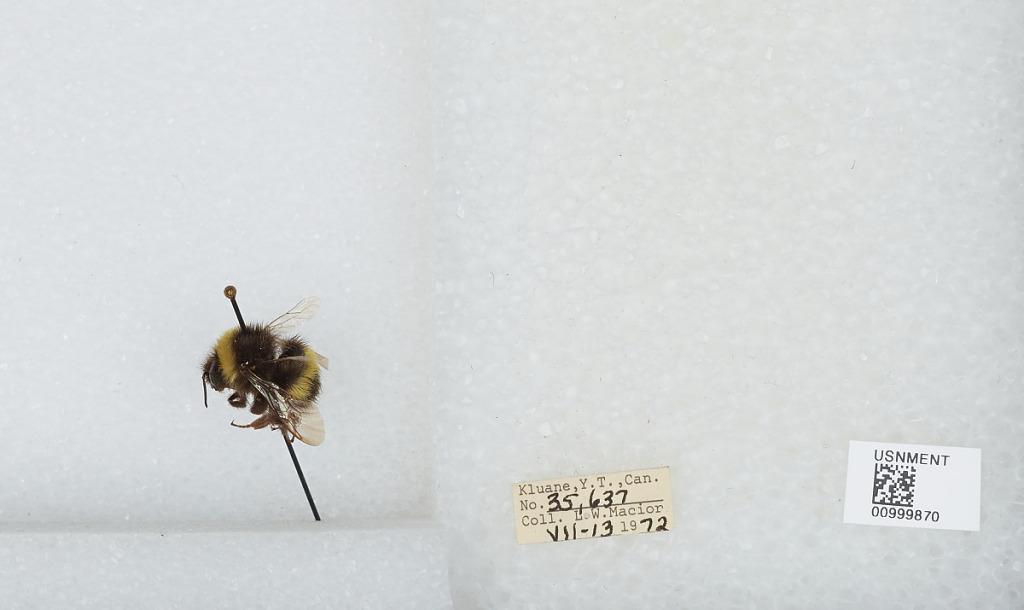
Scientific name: Bombus (Bombus) lucorum (Linnaeus)
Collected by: L. Macior
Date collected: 1972-7-13
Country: Canada
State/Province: Yukon Territory
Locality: Kluane
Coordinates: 60.75, -139.5